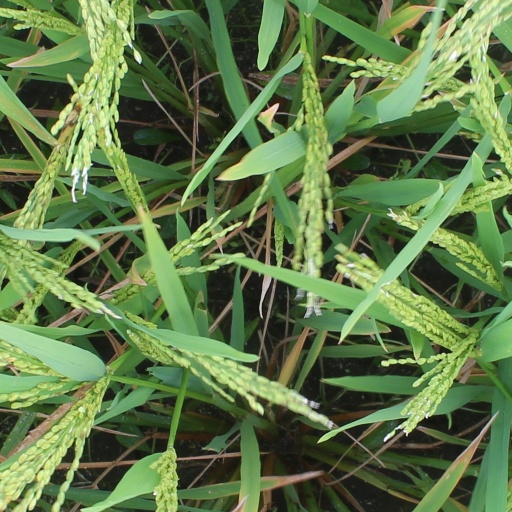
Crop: rice